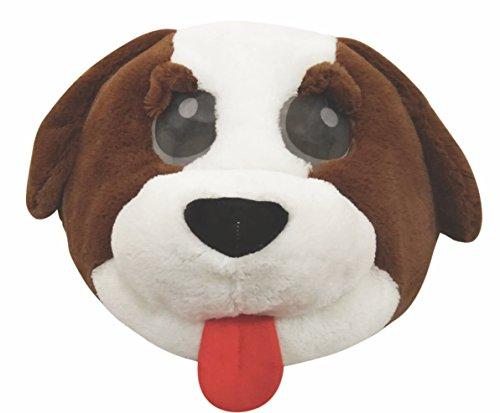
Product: Dog Mask
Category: Clothing, Shoes & Jewelry | Costumes & Accessories | Women | Masks
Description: Plush overhead character mask - Dog.
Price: $26.95